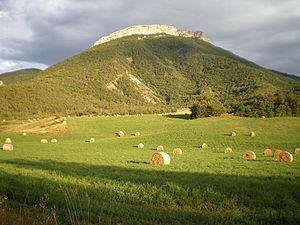
Le Roc de Longue dent, Chabestan, Pays du Buëch, Hautes-Alpes.